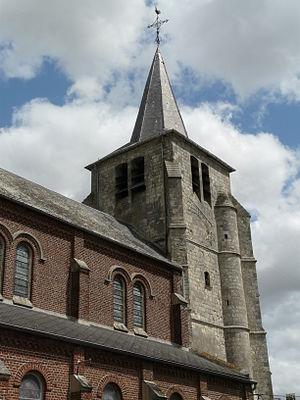
Eglise de Cattenières (Nord)
Cattenières est une commune française, située dans le département du Nord en région Hauts-de-France.